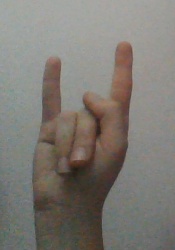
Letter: la